Guido Andreozzi

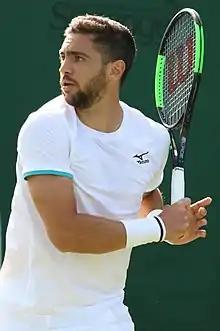
Andreozzi at the 2019 Wimbledon

Guido Andreozzi (born 5 August 1991) is an Argentine professional tennis player of Italian descent. His career-high rankings are world No. 70 in singles, achieved on 28 January 2019 and No. 47 in doubles, reached on 19 May 2025. He has won two ATP Tour and 36 ATP Challenger Tour doubles titles.